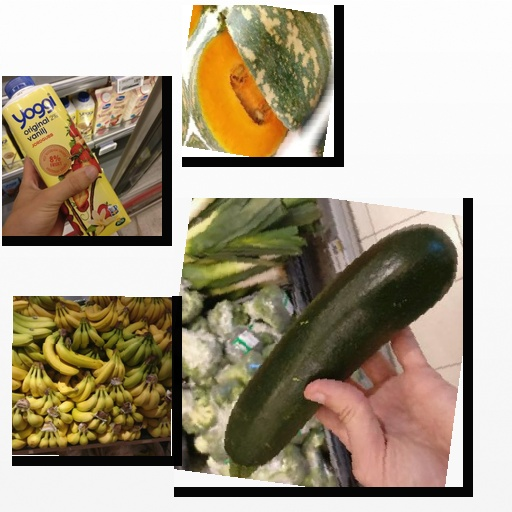
Food items: pumpkin, strawberry_yoghurt, banana, zucchini